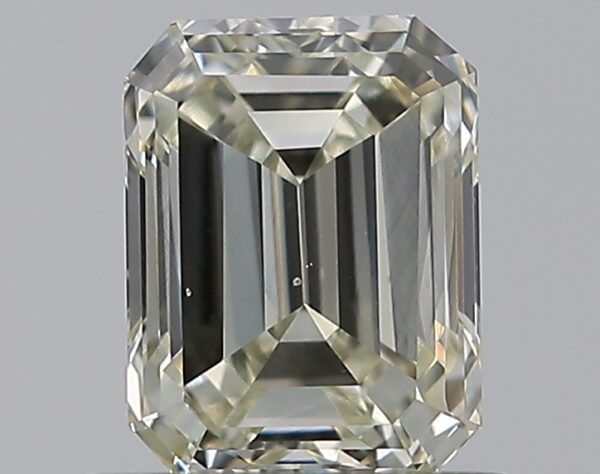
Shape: emerald
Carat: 0.76
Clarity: VS2
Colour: L
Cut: EX
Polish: VG
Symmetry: VG
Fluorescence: F
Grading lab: GIA
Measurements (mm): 5.79 x 4.39 x 3.11